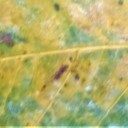
Label: Leaf_rust